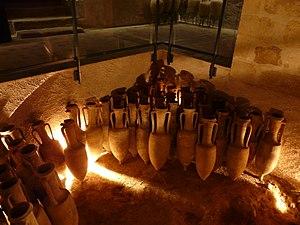
Reconstitution de la cave à amphores Gallerand 1972 découverte à Châteaumeillant
Le musée archéologique Émile-Chénon est un musée labellisé musée de France, situé à Châteaumeillant, dans le département du Cher, et consacré tout particulièrement à l'archéologie gauloise et gallo-romaine dont la commune a livré de nombreux témoignages. Le musée est réputé pour son importante collection d'amphores greco-italiques et italiques, et ses objets exceptionnels découverts dans les puits gallo-romains. Il porte le nom d'Émile Chénon, historien et archéologue berrichon.